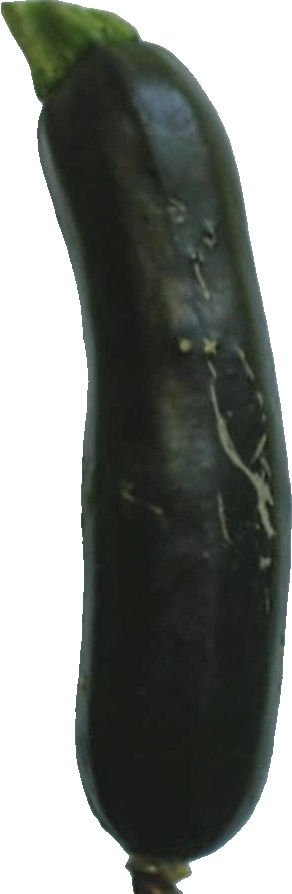
Label: zucchini_dark_1